Syncopation

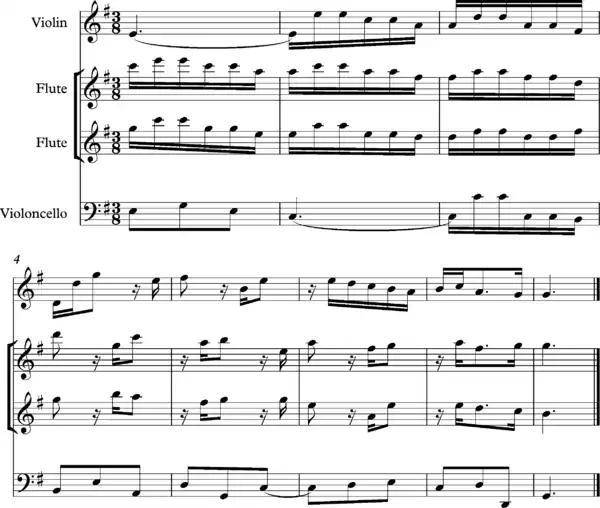
Bach Brandenburg Concerto No. 4 ending bars of the first movement

Denis Arnold says: "the syncopations of this passage are of a kind which is almost a Gabrieli fingerprint, and they are typical of a general liveliness of rhythm common to Venetian music". The composer Igor Stravinsky, no stranger to syncopation himself, spoke of "those marvellous rhythmic inventions" that feature in Gabrieli's music.